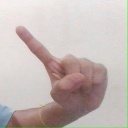
अक्षर: ए